Erwin Clausen

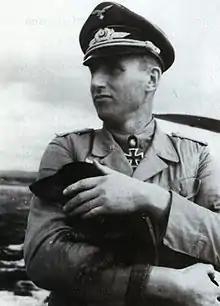

Erwin Clausen (5 August 1911 – 4 October 1943) was a German Luftwaffe military aviator during World War II, a fighter ace credited with 132 aerial victories—that is, 132 aerial combat encounters resulting in the destruction of the enemy aircraft—claimed in 561 combat missions. He was "ace-in-a-day" four times, shooting down five or more aircraft on a single day.